Icos

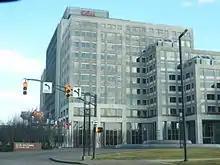
A boxy 10-story gray building with the Eli Lilly logo above the top floor.

After Icos's experimental drugs failed in clinical trials, Eli Lilly was in a prime position to purchase the company. In October 2006, Eli Lilly announced that it had reached terms to acquire Icos for $2.1 billion, or $32 a share. After receiving pressure from large institutional shareholders as well as proxy advisory firm Institutional Shareholder Services (ISS) suggesting the deal should be rejected, Lilly increased its offer to $2.3 billion or $34 per share, a 6% increase. Again, resistance was voiced by some large shareholders, and ISS advised shareholders against accepting the new offer, which it still deemed insufficient. On January 25, 2007, at a special meeting, 77% of the shareholders voted in support of the acquisition. Eli Lilly closed the transaction to acquire Icos for $2.3 billion on January 29, 2007.